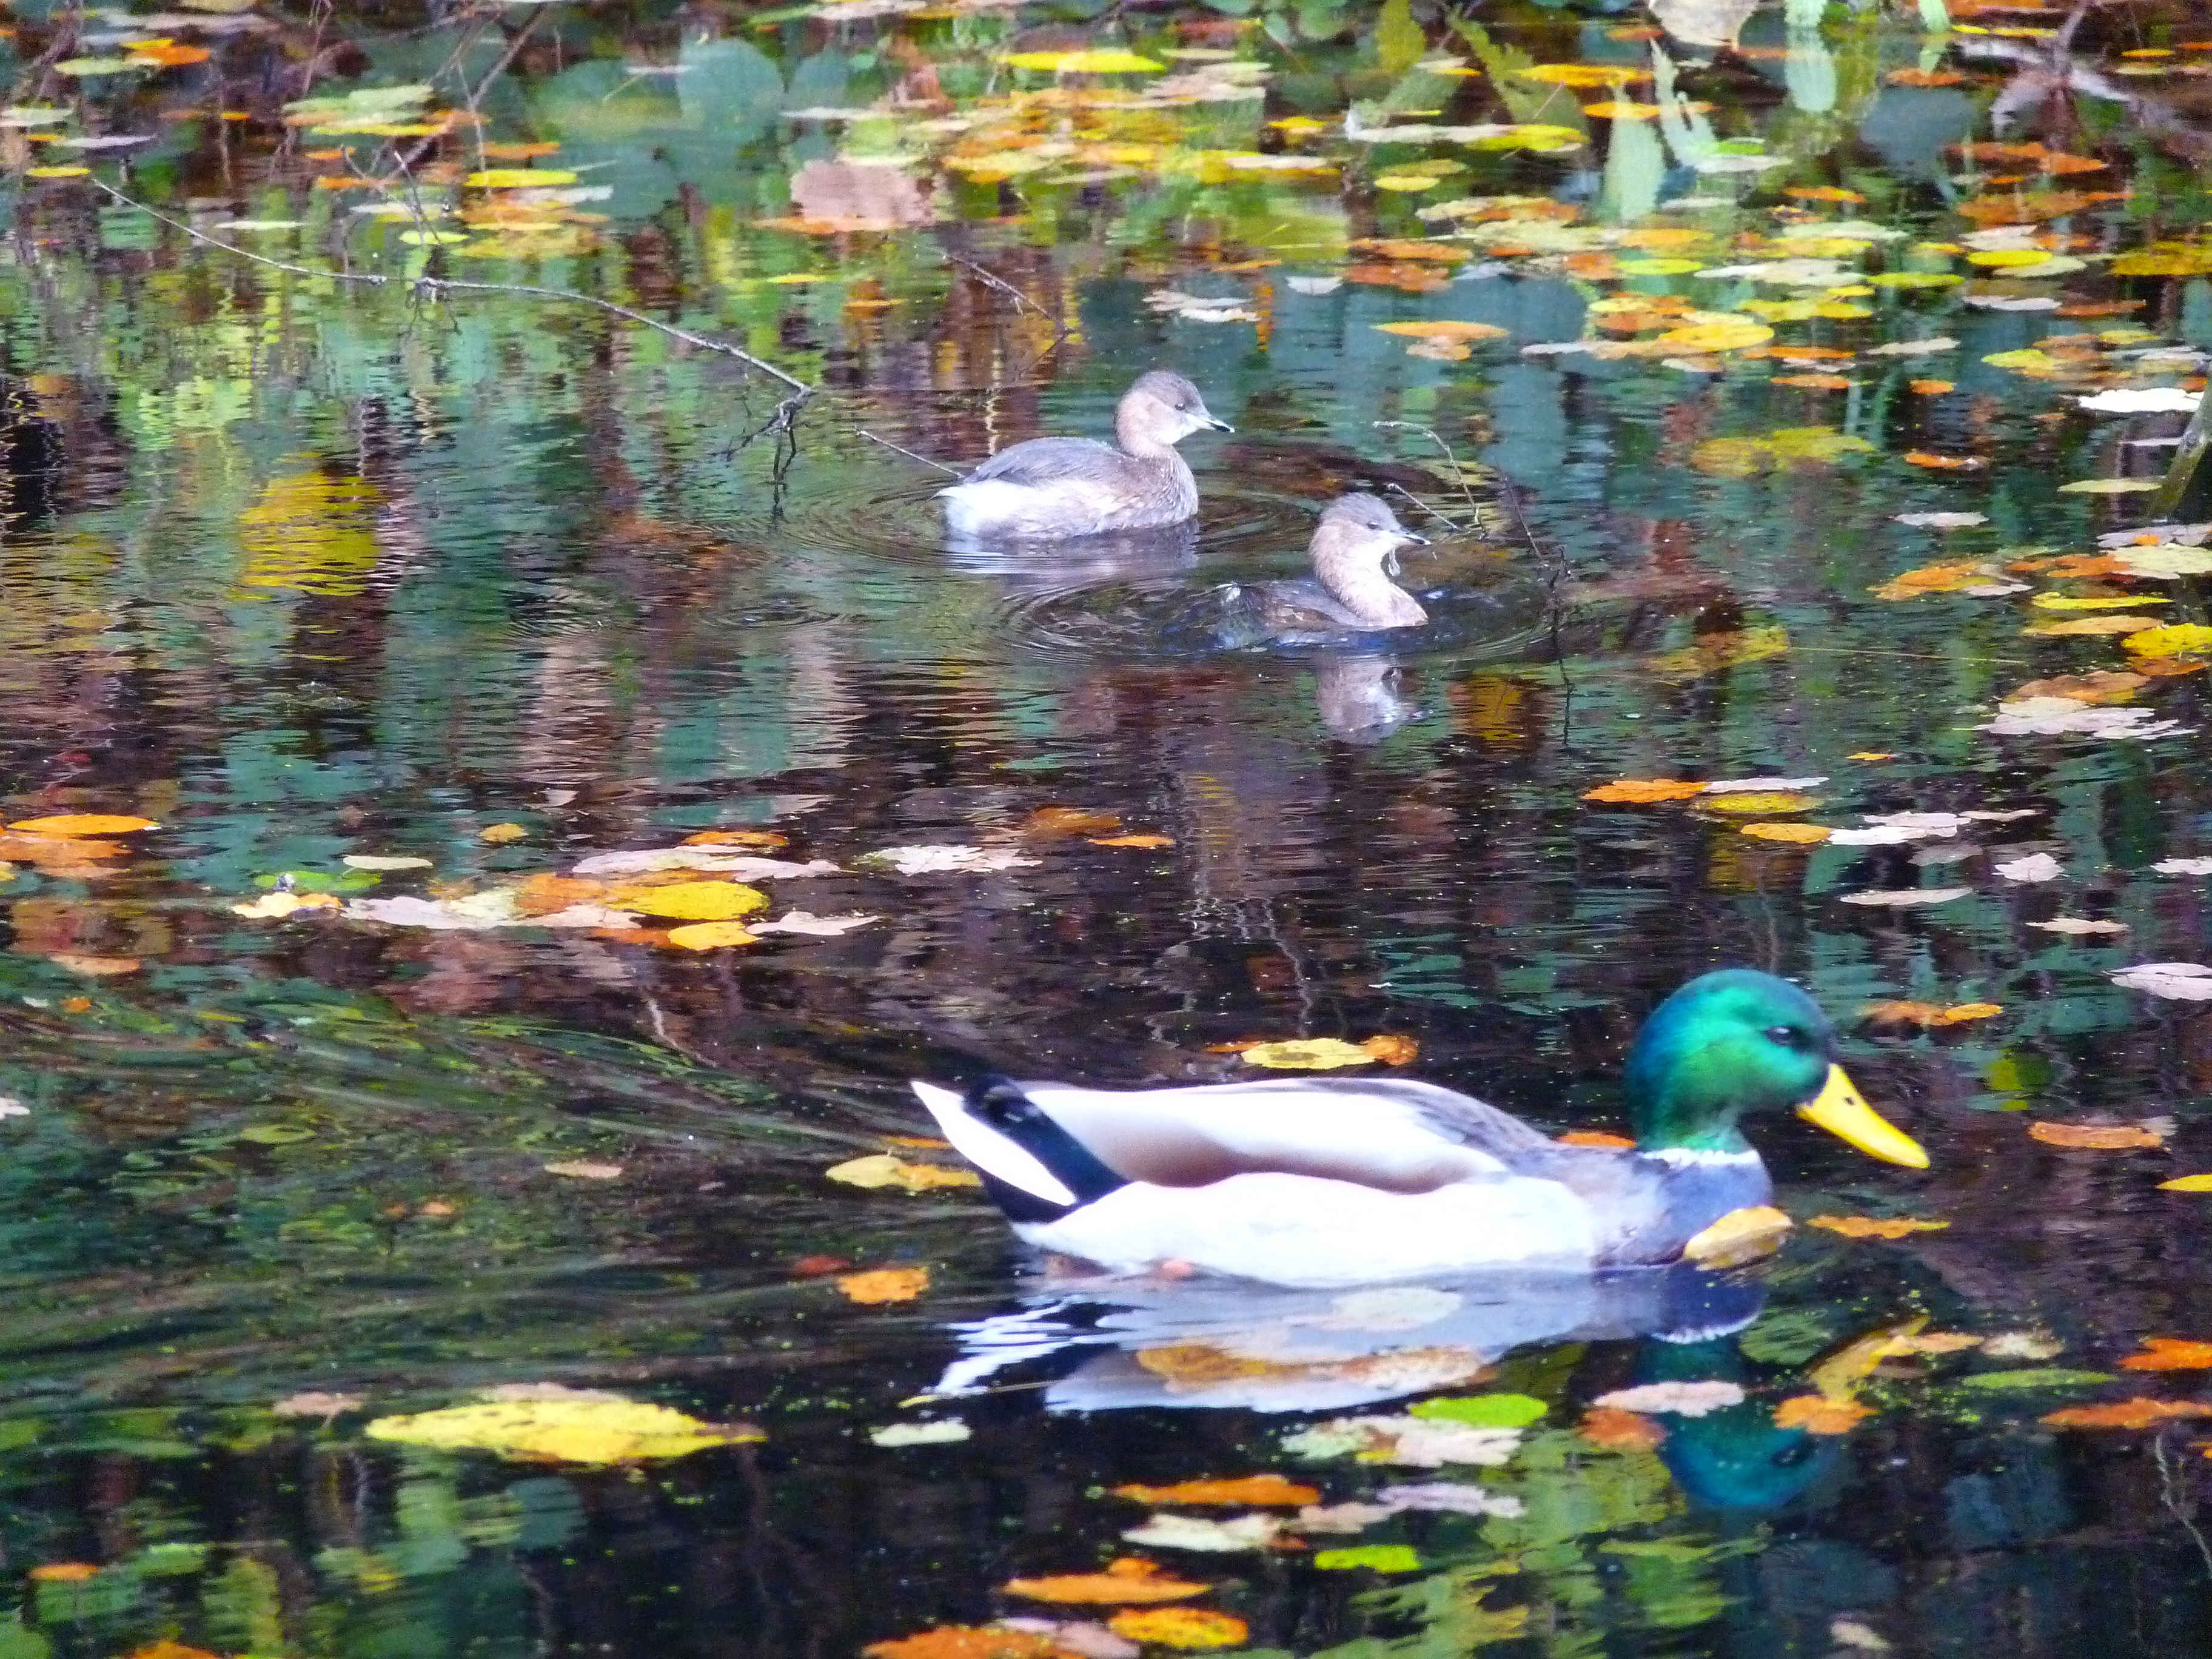
birds, duck, mallard, little, grebe, bird, water, reflection, pond, fauna, vertebrate, ecosystem, water bird, leaf, ducks geese and swans, waterfowl, wetland, bayou, fish pond, painting, tree, swamp, watercourse, livestock, wildlife